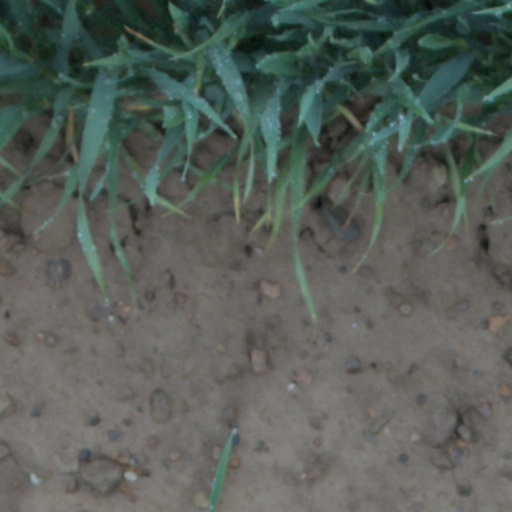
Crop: wheat